Queen Latifah

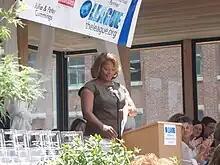
Queen Latifah hosts LEAGUE National Awards and Recognition Luncheon 2008

After "Order in the Court", Latifah shifted primarily to singing soul music and jazz standards, which she had used sparingly in her previous hip-hop-oriented records. In 2004, she released the soul/jazz standards "The Dana Owens Album". On July 11, 2007, Latifah sang at the famed Hollywood Bowl in Los Angeles as the headlining act in a live jazz concert. In front of a crowd of more than 12,400, she was backed by a 10-piece live orchestra and three backup vocalists, which was billed as the Queen Latifah Orchestra. Latifah performed new arrangements of standards including "California Dreaming", first made popular by 1960s icons the Mamas & the Papas. Later in 2007, Latifah released an album titled "Trav'lin' Light". Jill Scott, Erykah Badu, Joe Sample, George Duke, Christian McBride, and Stevie Wonder made guest appearances. The album was nominated for a Grammy in the "Best Traditional Pop Vocal Album" category.